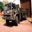
Label: truck